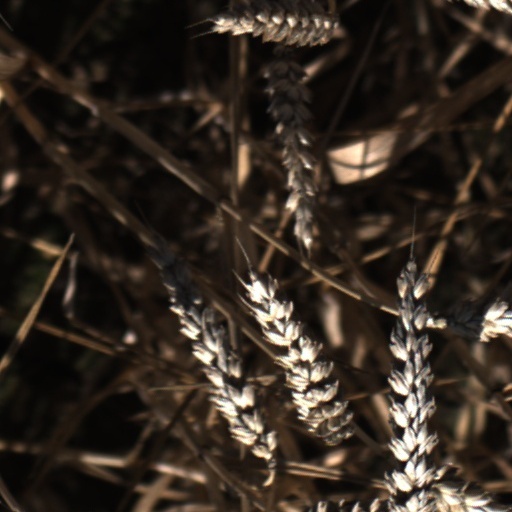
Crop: wheat